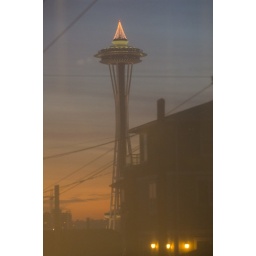
Space Needle through the window in the back of the #4 bus